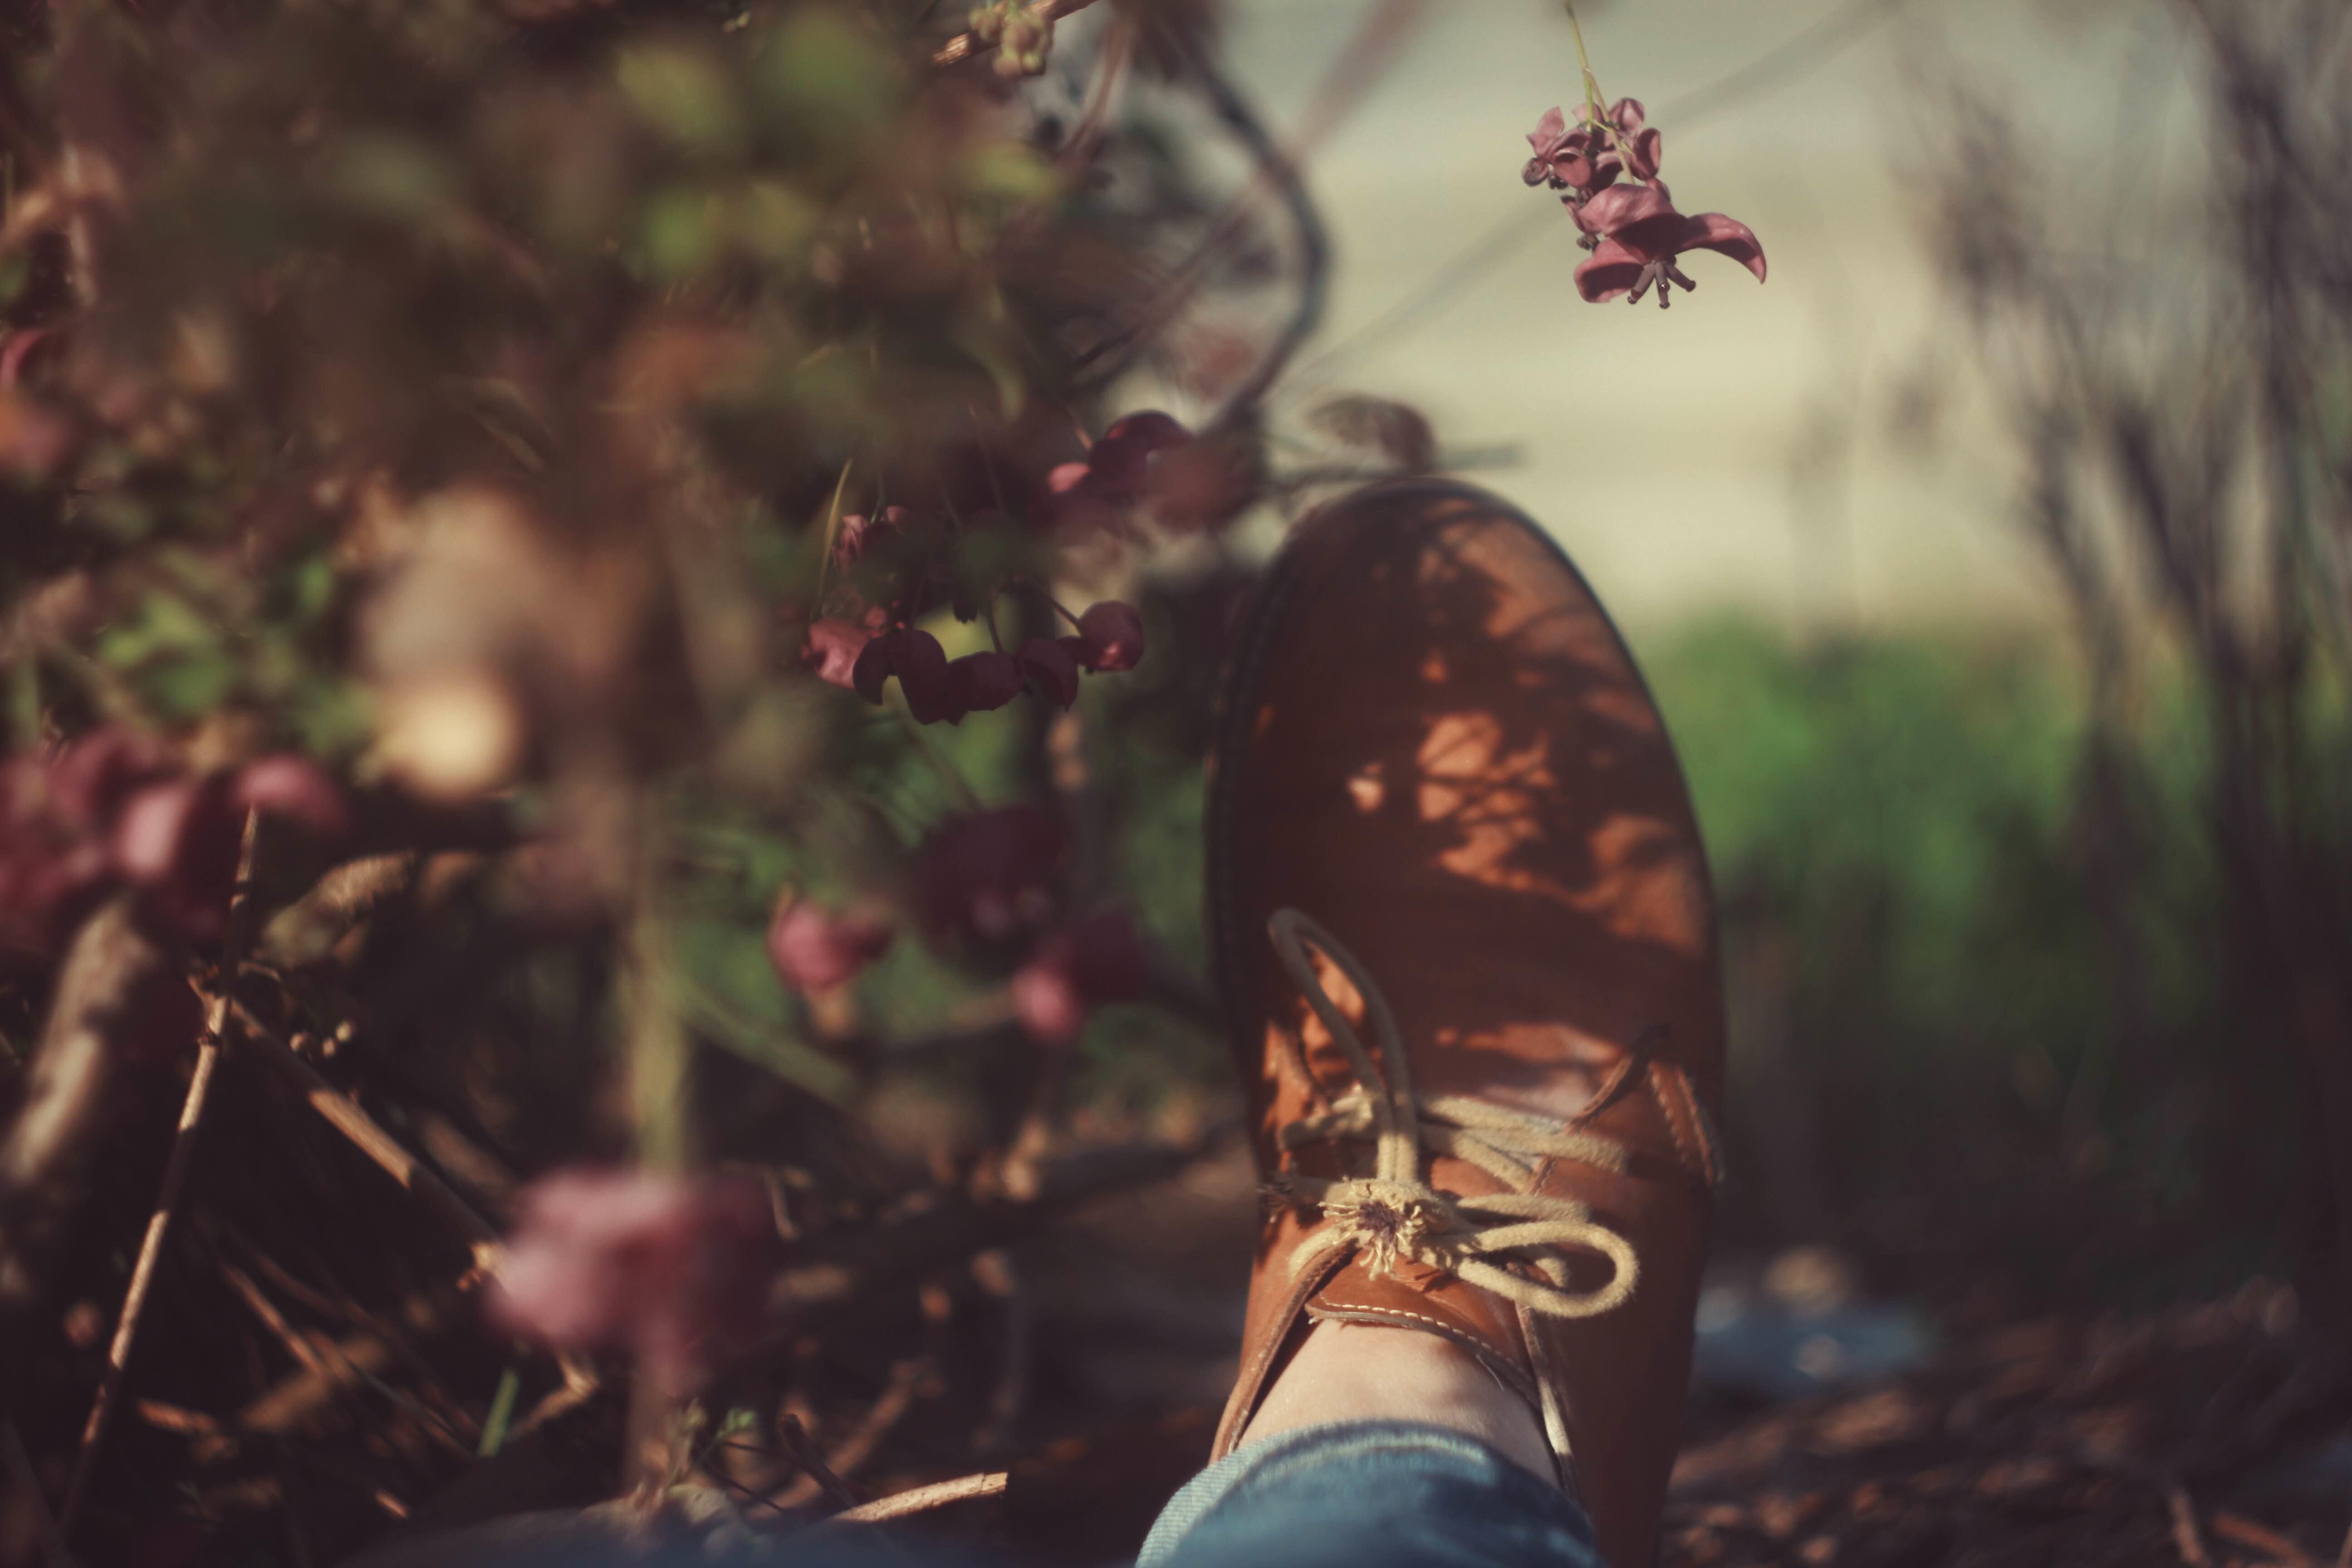
tree, nature, forest, people, leaf, flower, spring, color, autumn, season, temple, photograph